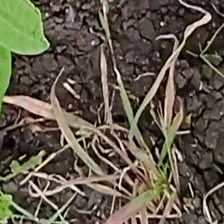
Weed species: Harali_(Cynodon_dactylon)